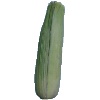
Label: corn_husk